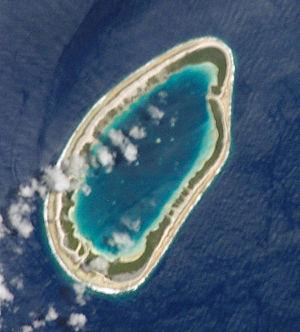
Maria, parfois désigné sous le nom de Maria Est – pour le distinguer de l'atoll des Îles Maria situé dans l'archipel des îles Australes –, ou île Moerenhout, est un atoll de l'archipel des Tuamotu en Polynésie française. Il est administrativement rattaché à la commune des Îles Gambier.